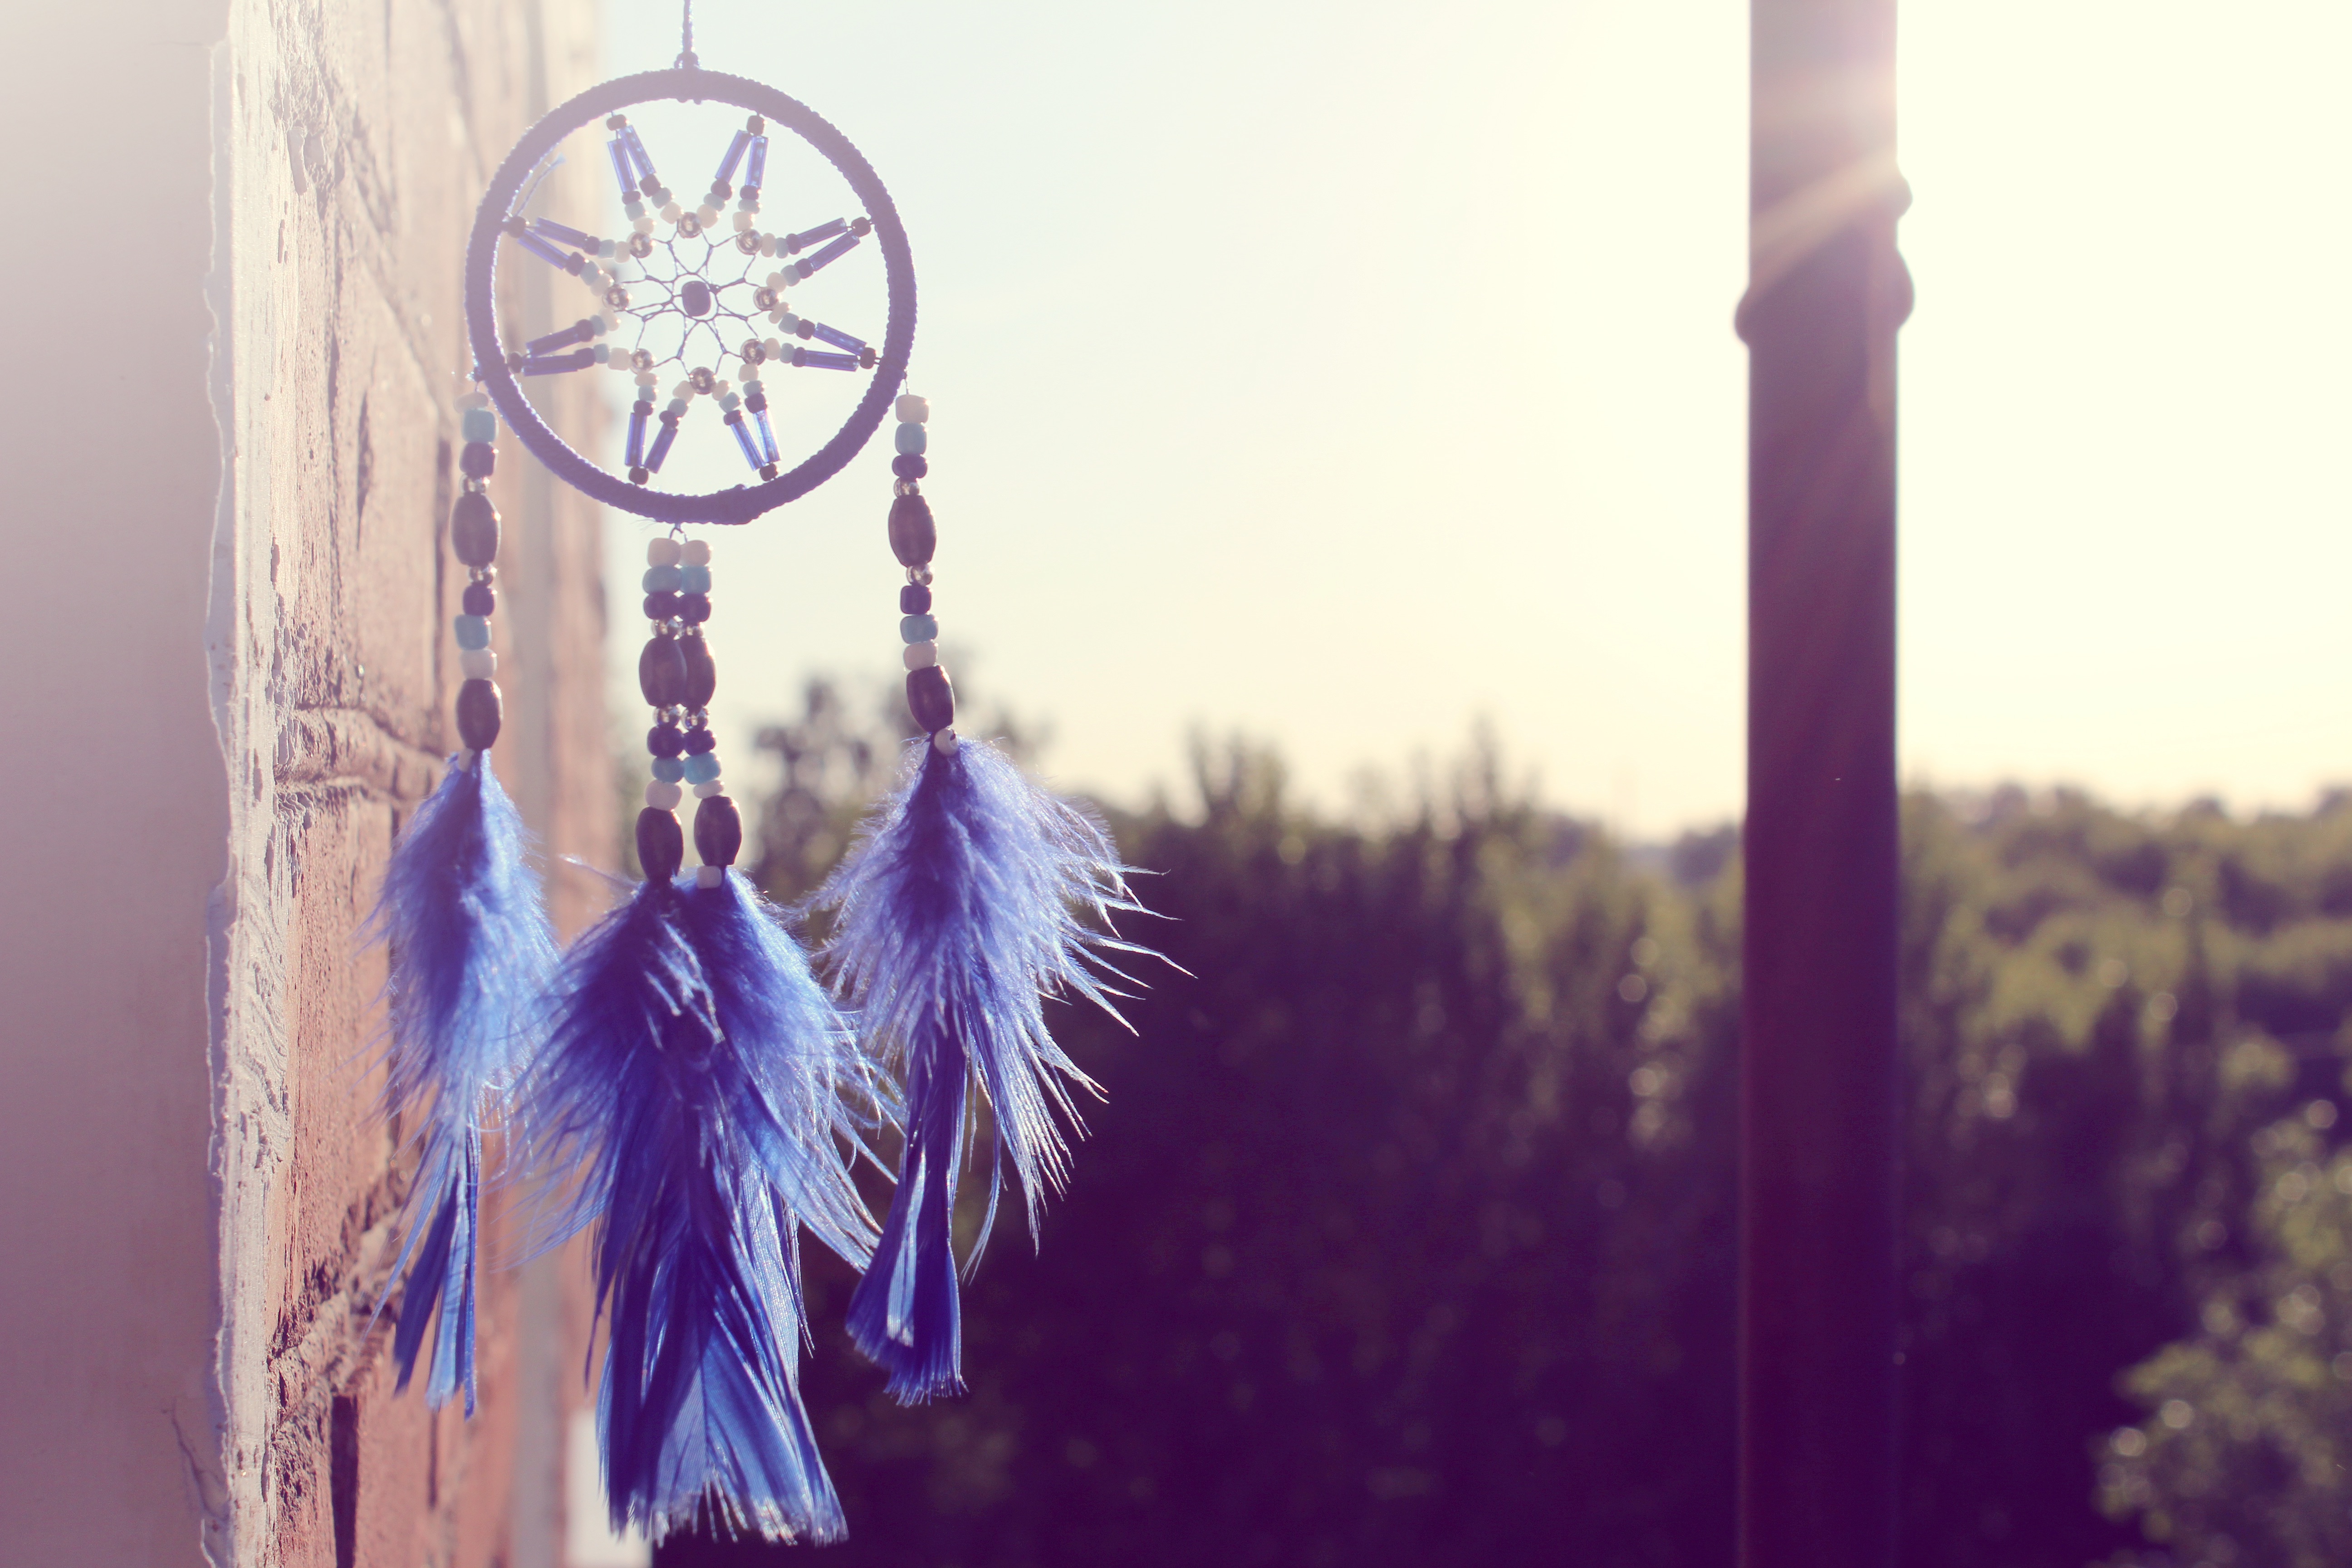
light, sunlight, flower, pole, reflection, color, blue, brick, feather, dreamcatcher